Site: brandenburg
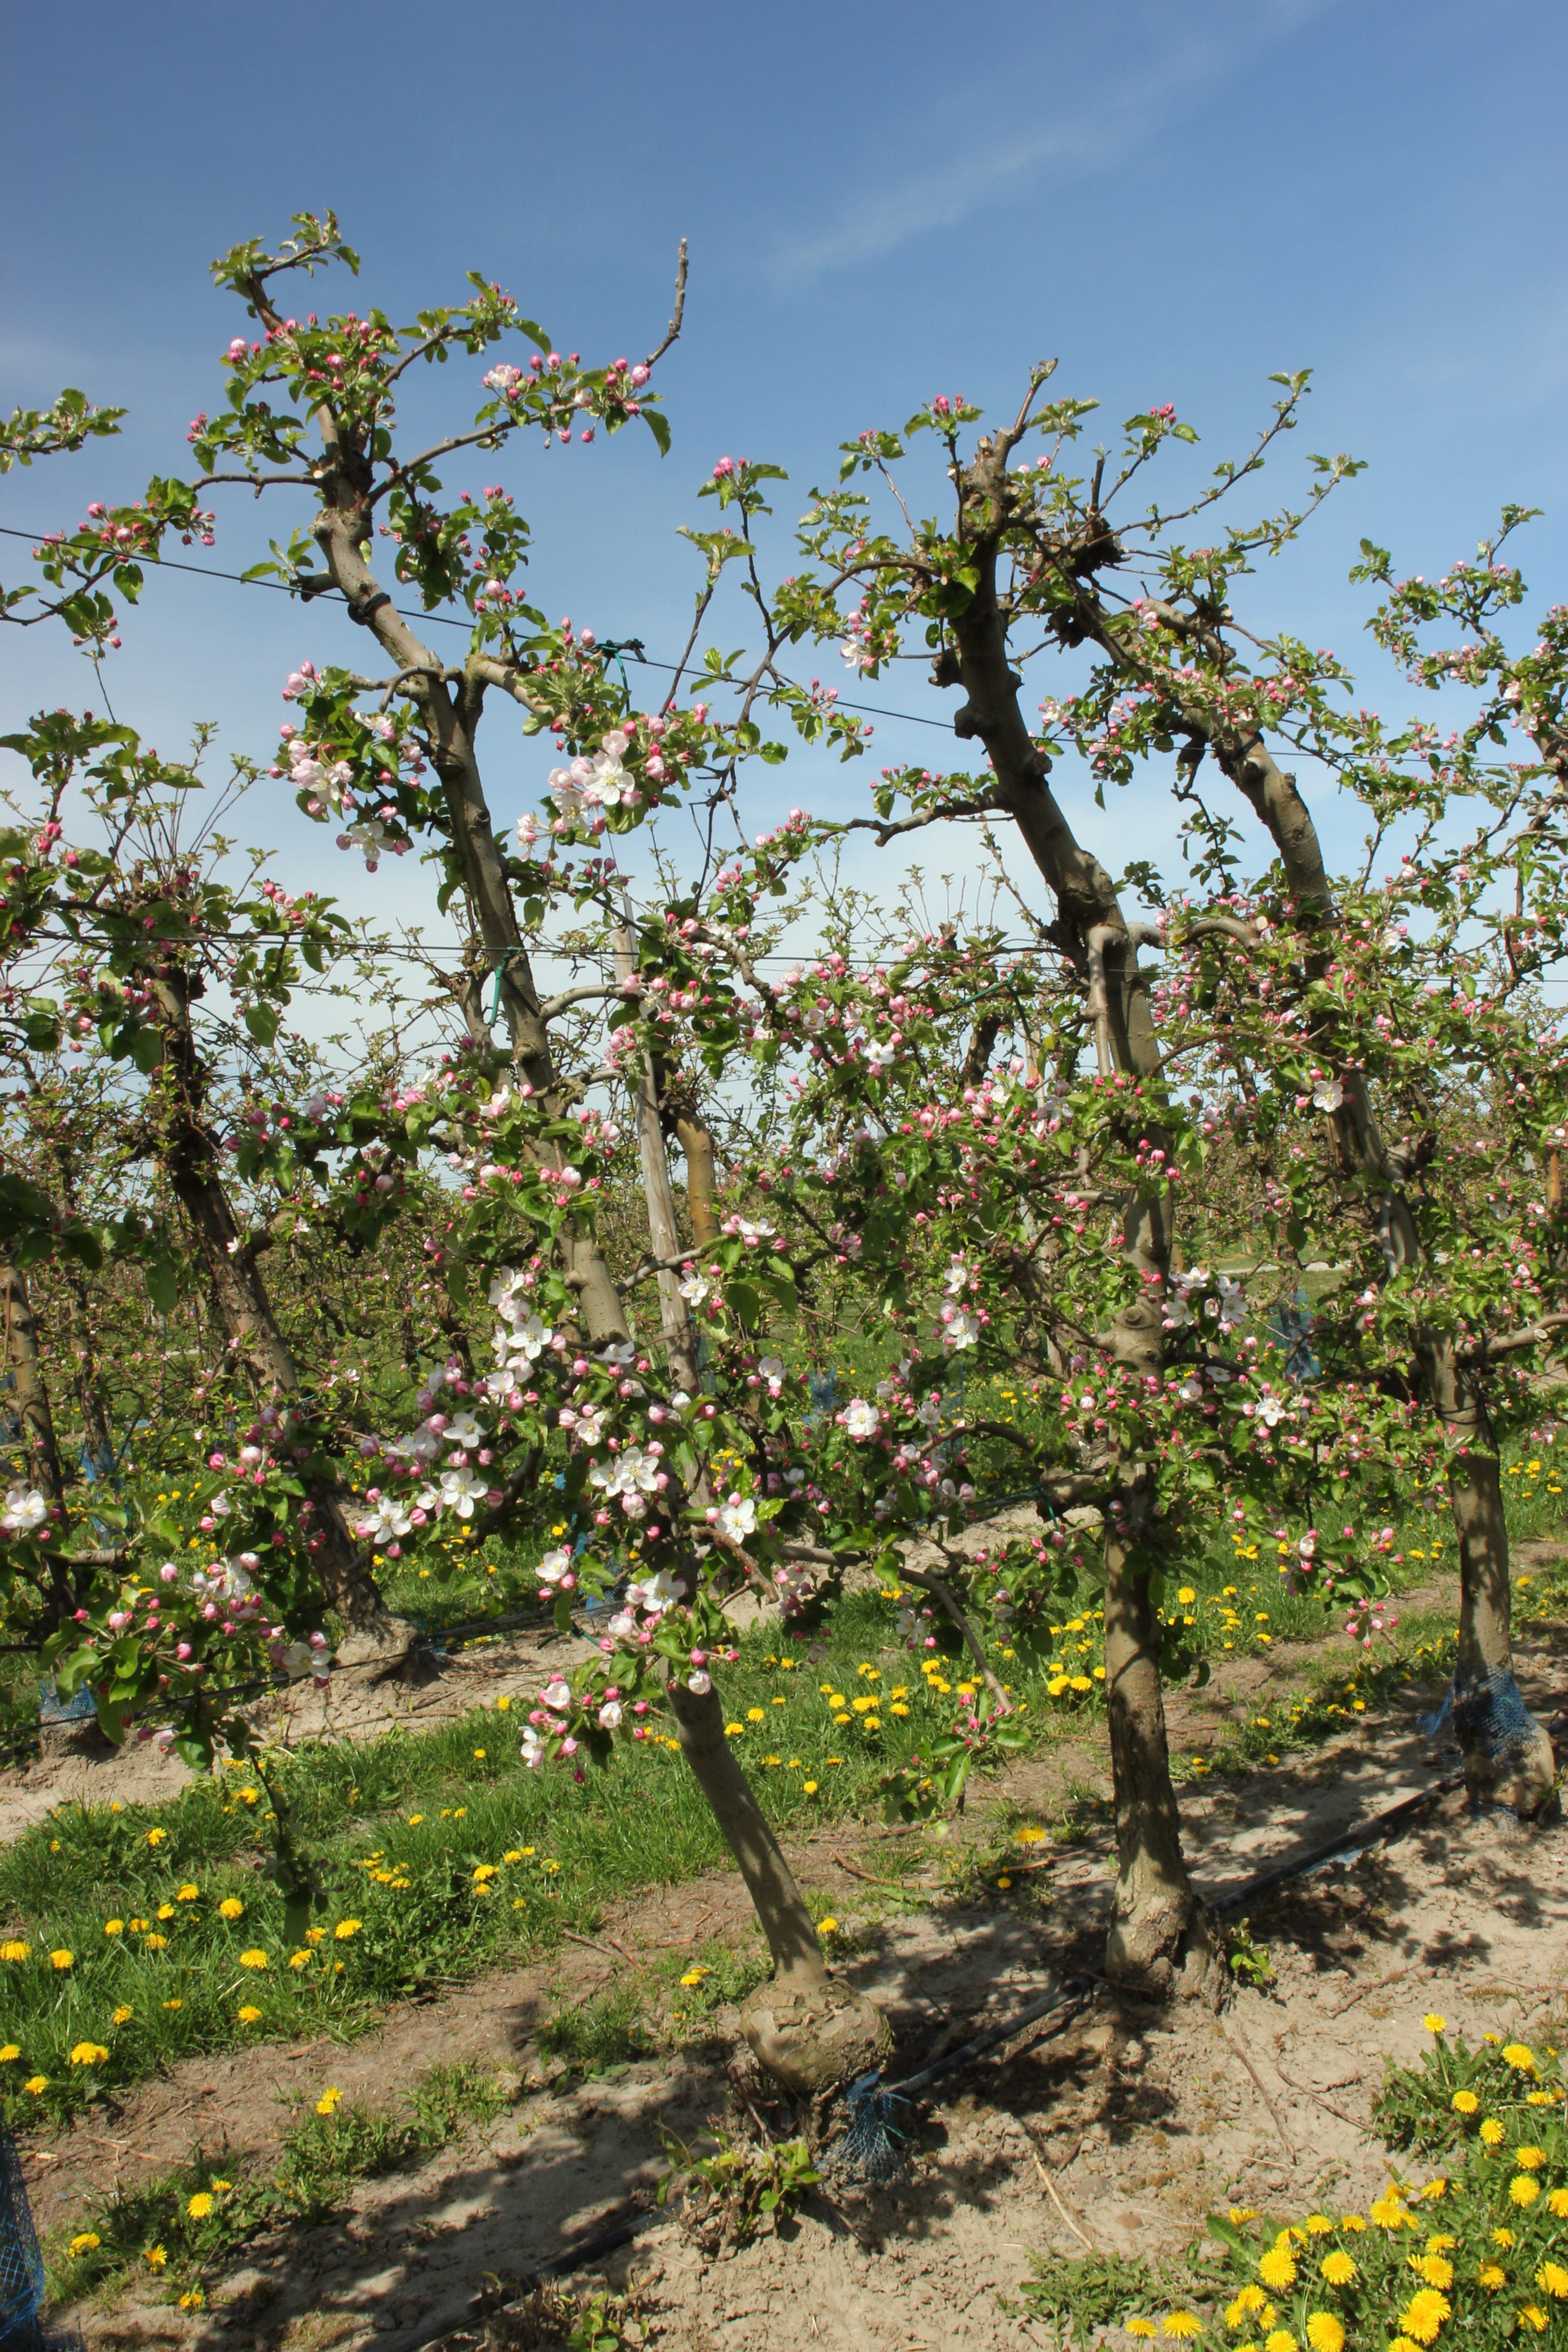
Growth stage (BBCH 57): Inflorescence emergence